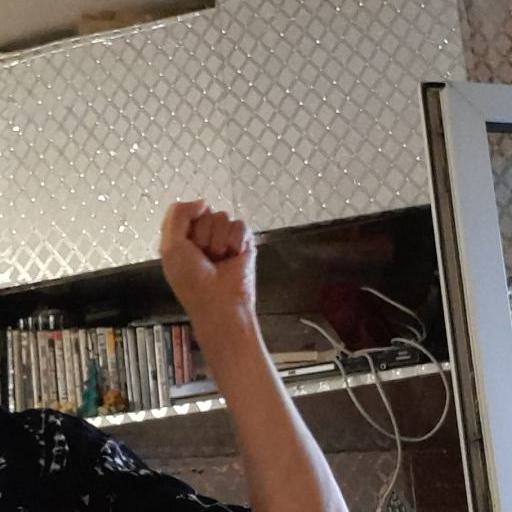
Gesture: fist